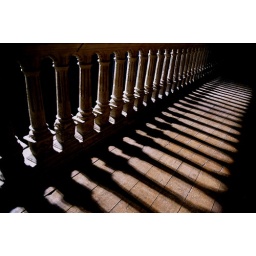
Balustrade casting a nice shadow over the wooden floor of the &lt;i&gt;Convento de San Esteban&lt;/i&gt; in Salamanca (Spain).